Kong Shangren

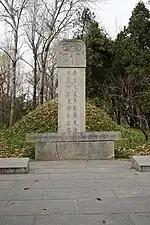
Kong Shangren tomb in the Cemetery of Confucius, Qufu

Born in Qufu, Kong was a 64th-generation descendant of Confucius. He guided the Kangxi Emperor when he visited Qufu.